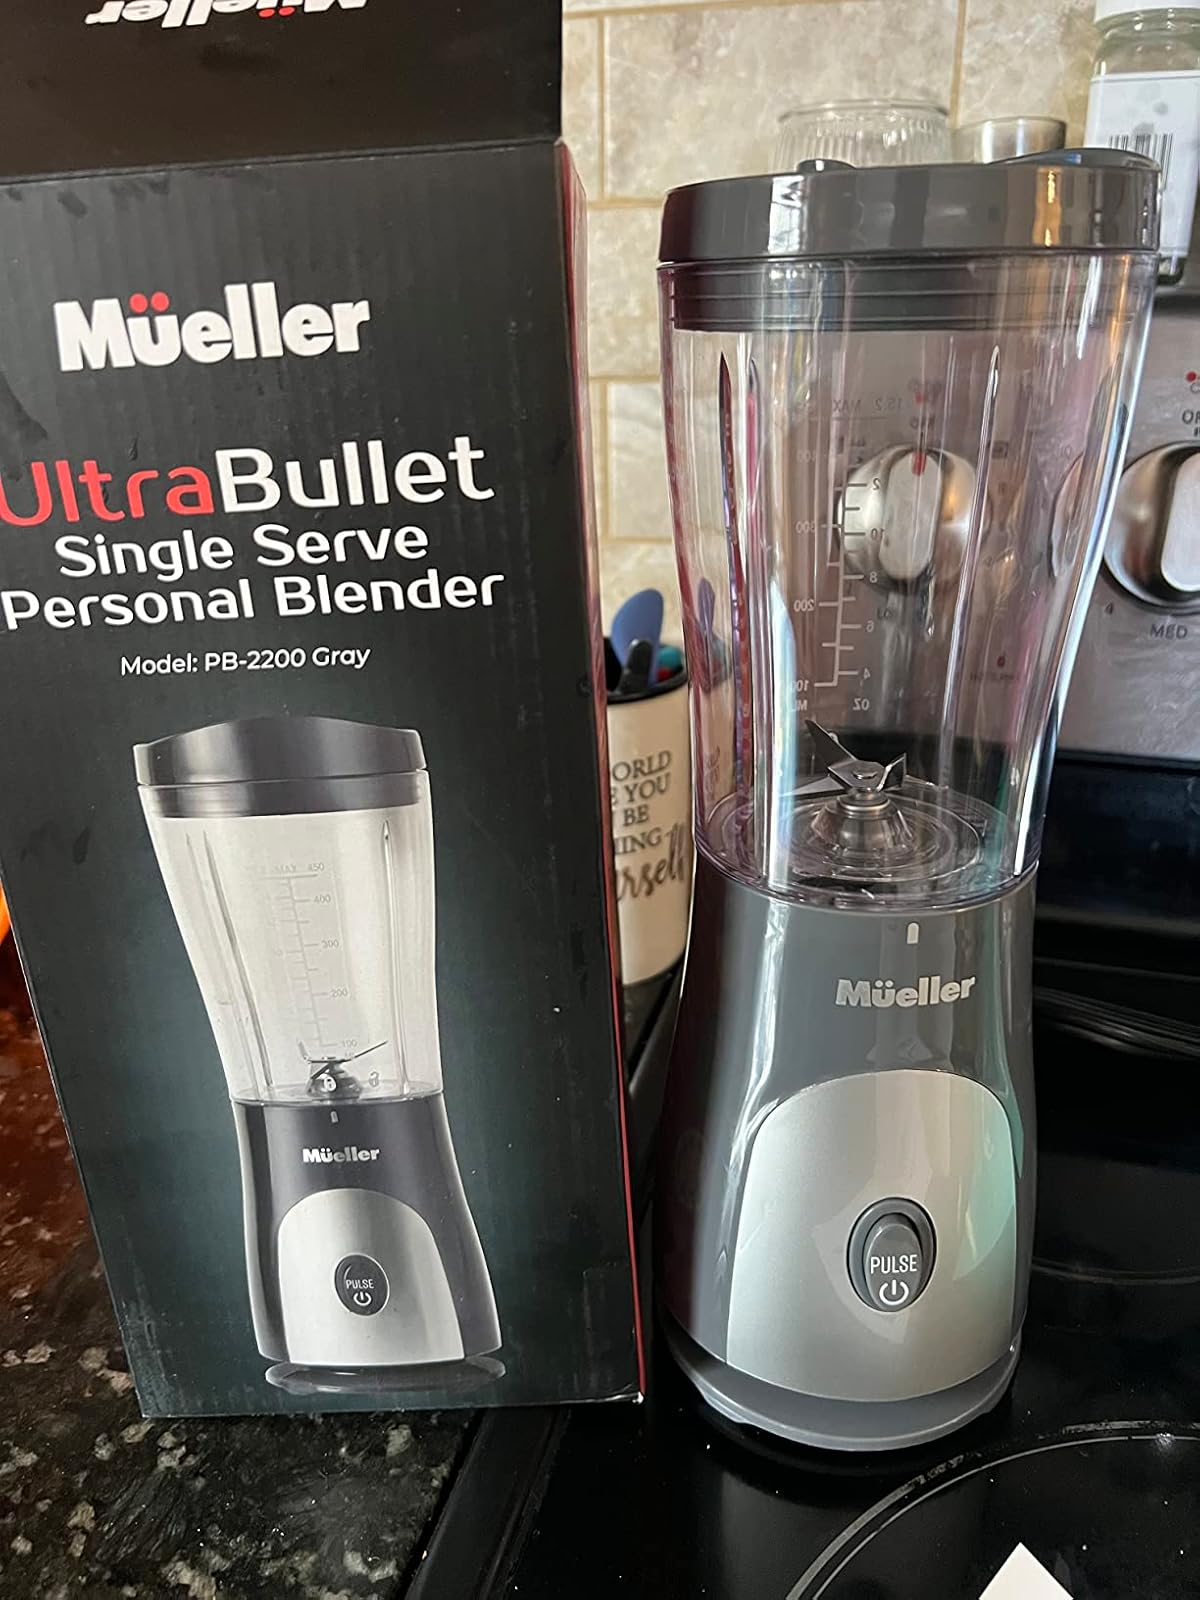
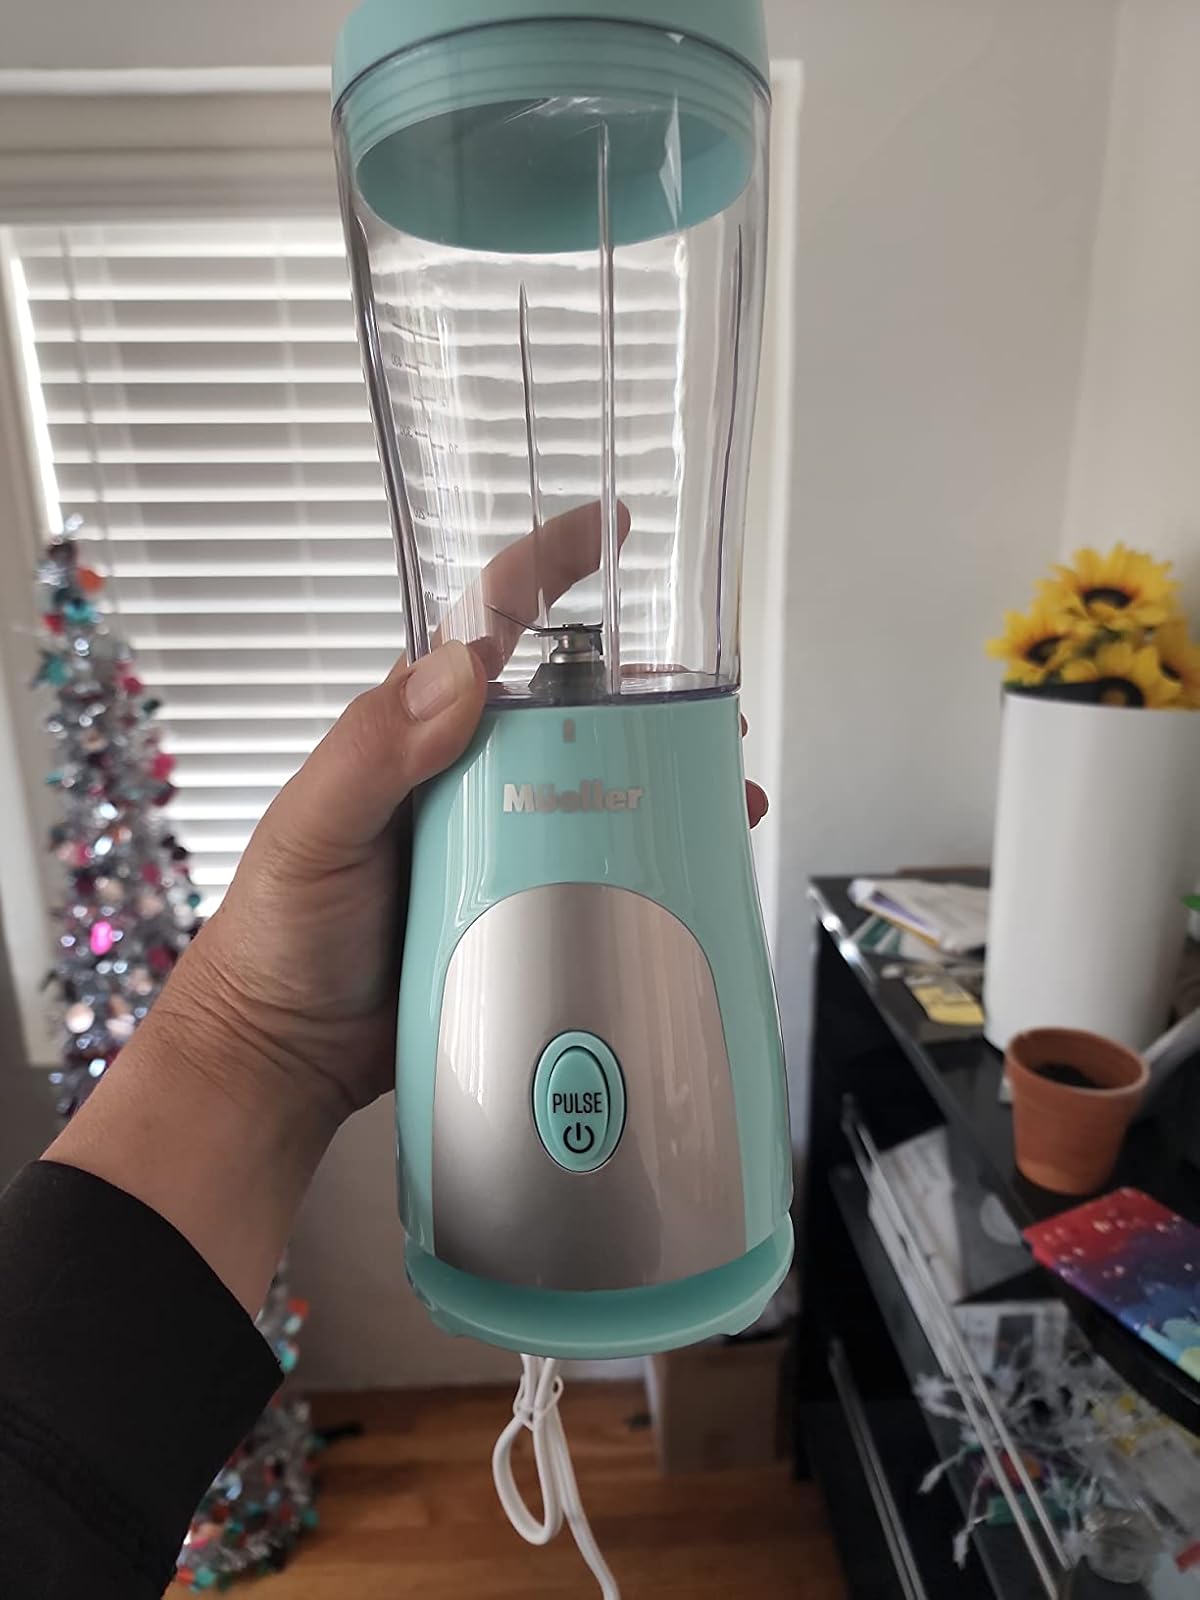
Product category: items_blender
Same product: no